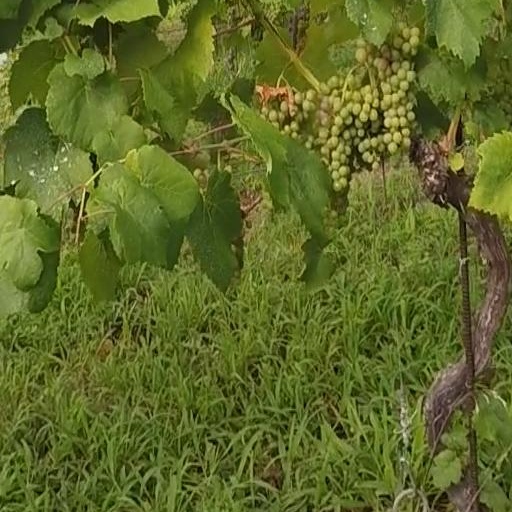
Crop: grape